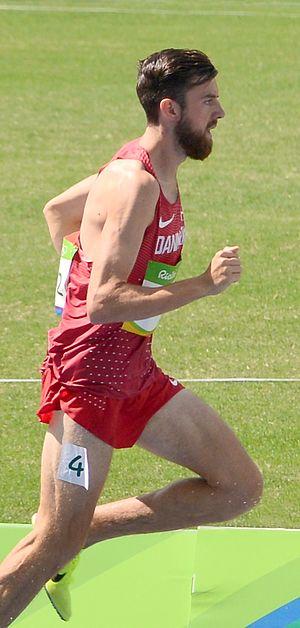
Série du 3000m steeple Homme des JO de Rio, 2016